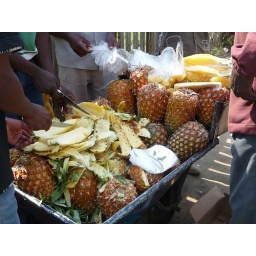
... to take away in thin plastic bags. Kenyan pineapples are the best I have ever tasted!